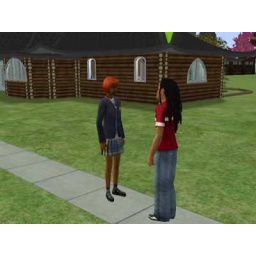
On the way back from walking his friend home Eugene comes across a cute stranger walking by his house.